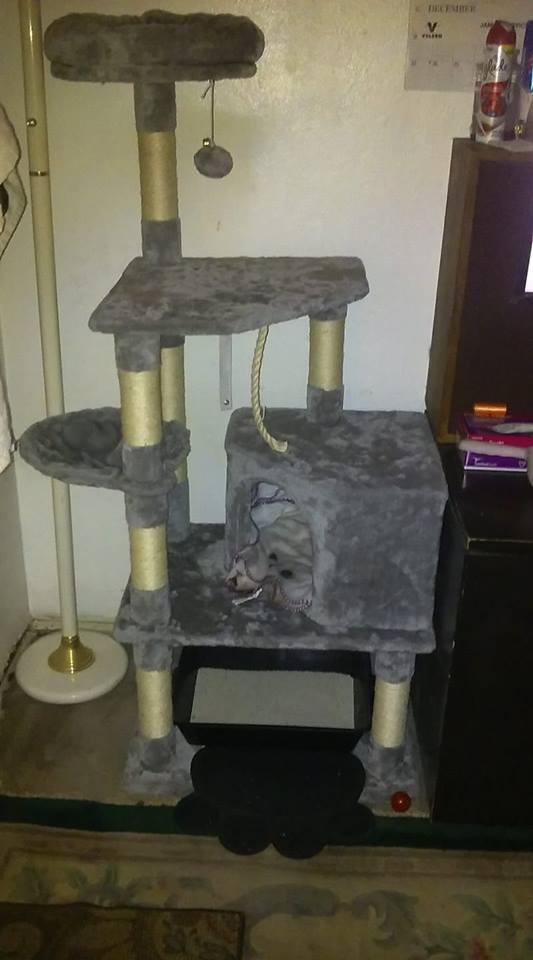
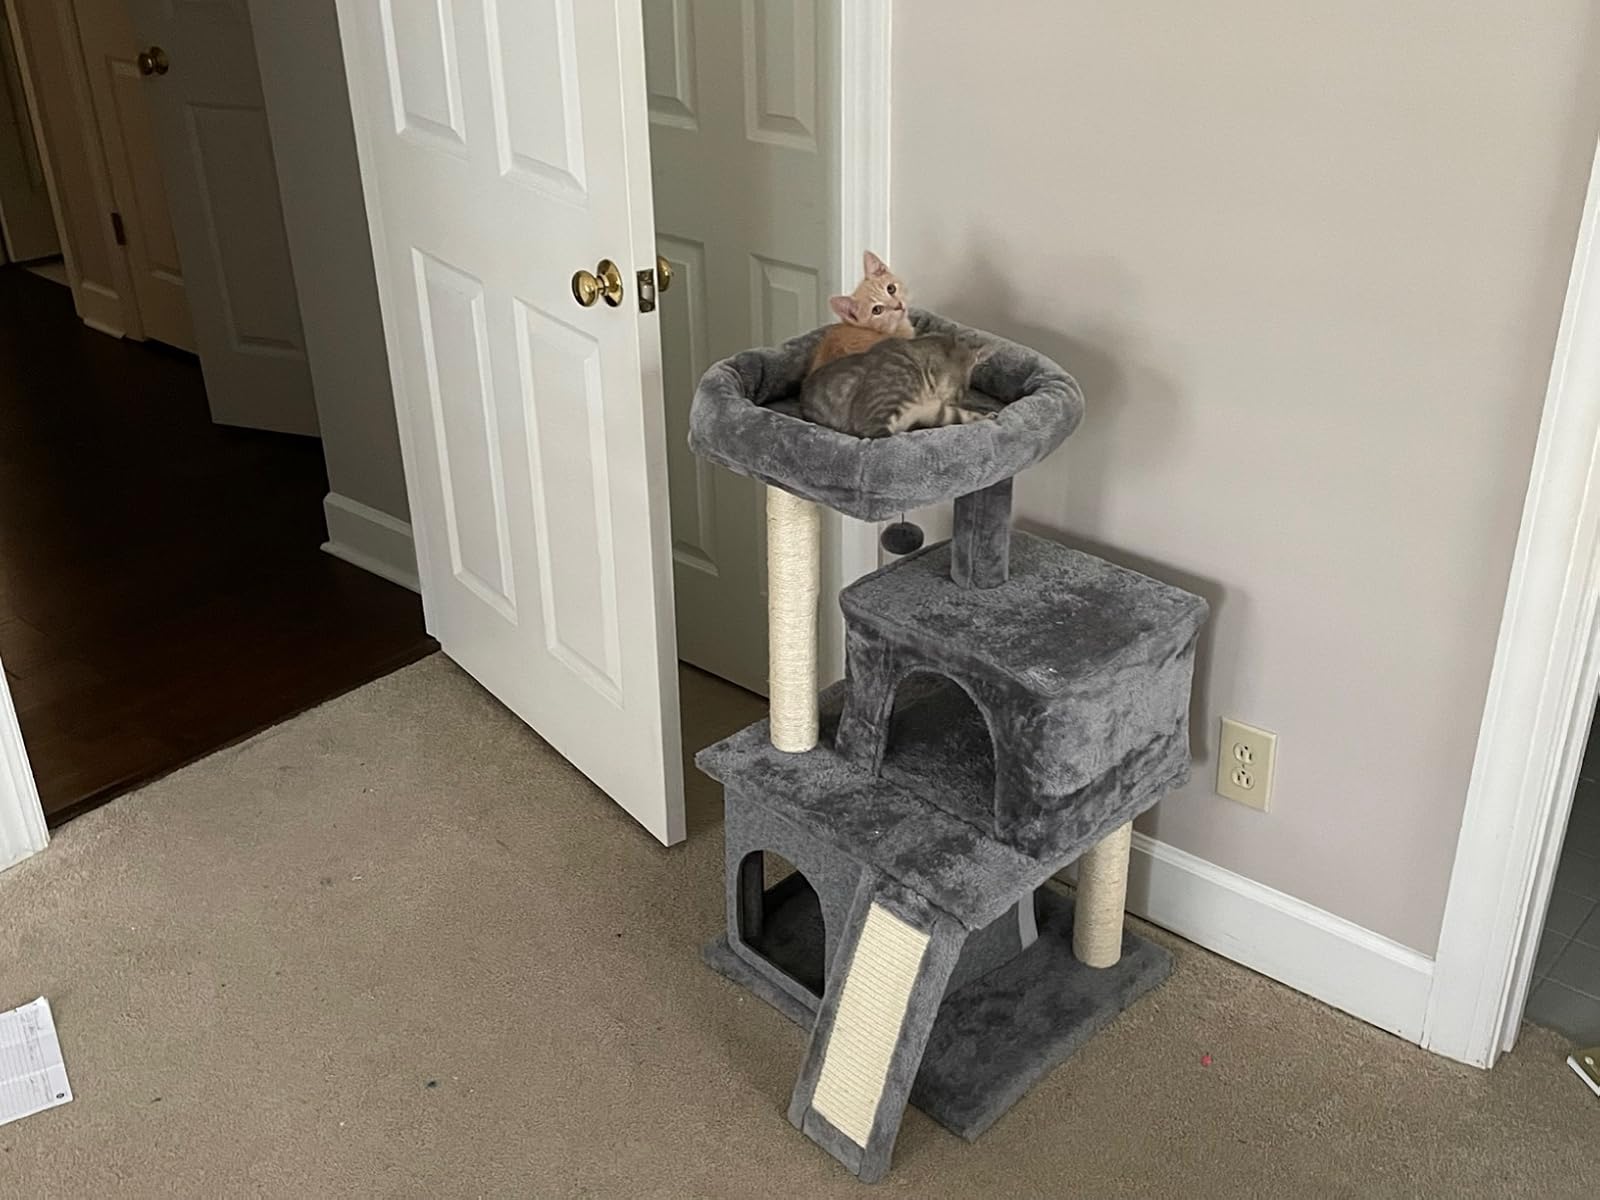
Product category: items_cat tree
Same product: no